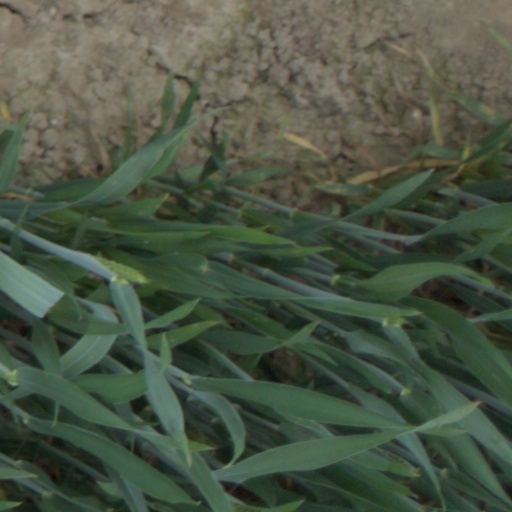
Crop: wheat